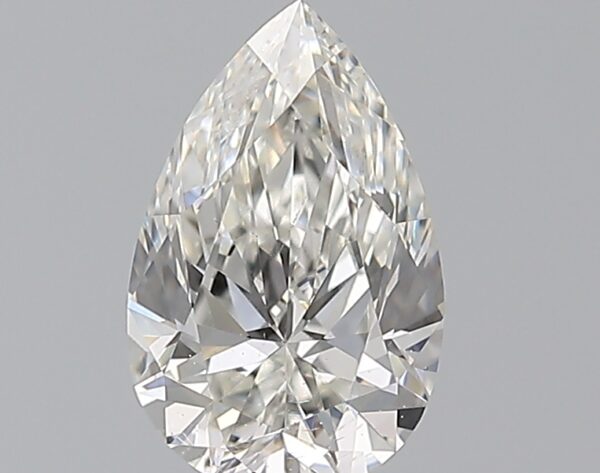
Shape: pear
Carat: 0.76
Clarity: SI1
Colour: G
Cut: EX
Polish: EX
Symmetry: VG
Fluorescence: ST
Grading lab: GIA
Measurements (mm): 7.88 x 5.05 x 3.16